Puss n' Booty

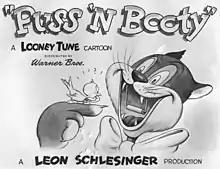
Lobby card

Puss n' Booty is a 1943 Warner Bros. "Looney Tunes" cartoon directed by Frank Tashlin. The short was released on December 11, 1943 in the United States.